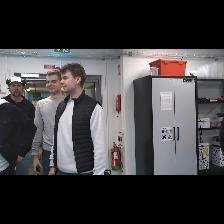
Label: Human